Christianity in Africa

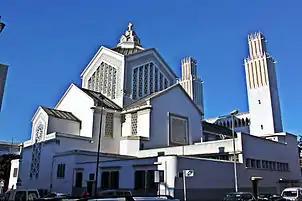
Roman Catholic Cathedral of Rabat

There are reports that the Roman Catholic faith persisted in the region from Tripolitania (present-day western Libya) to present-day Morocco for several centuries after the completion of the Arab conquest by 700. A Christian community is recorded in 1114 in Qal'a in central Algeria. There is also evidence of religious pilgrimages after 850 to tombs of Catholic saints outside the city of Carthage, and evidence of religious contacts with Christians of Muslim Spain. In addition, calendar reforms adopted in Europe at this time were disseminated amongst the indigenous Christians of Tunis, which would have not been possible had there been an absence of contact with Rome.